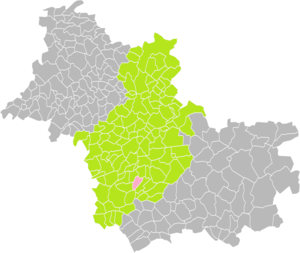
Localisation de la Commune de Fougères-sur-Bièvre dans l'arrondissement de Blois (Loir-et-Cher)
Fougères-sur-Bièvre est une ancienne commune française située dans le département de Loir-et-Cher en région Centre-Val de Loire.